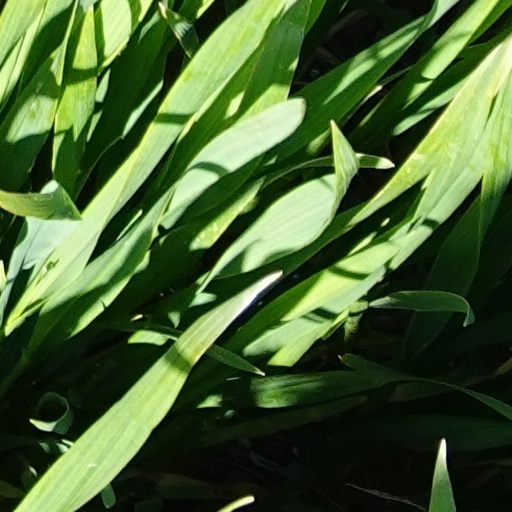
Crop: wheat